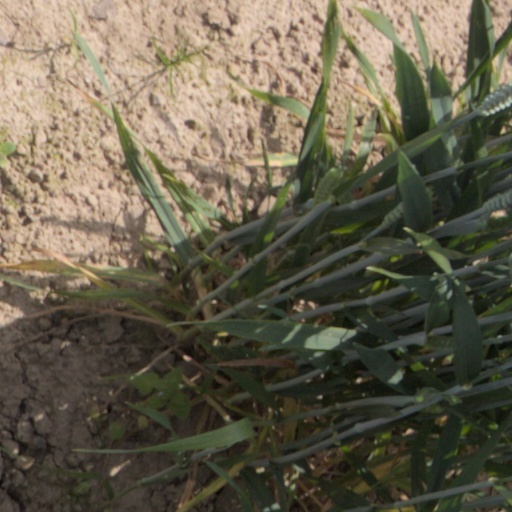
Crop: wheat